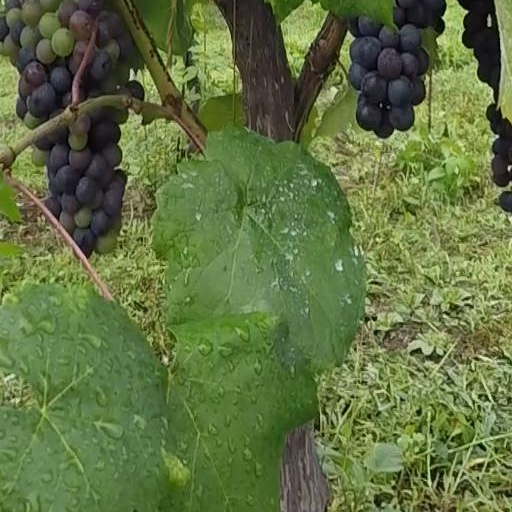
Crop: grape